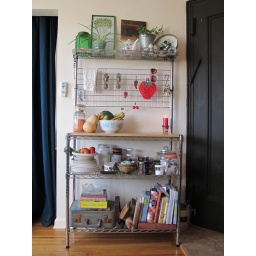
this is where i keep cookboooks, spices, plates and bowls and whatever else doesn't fit in my cabinets.